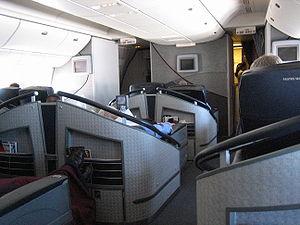
American Airlines est une compagnie aérienne américaine. Elle exploite des vols intérieurs et internationaux depuis ses nombreux hubs basés aux États-Unis. En 2018, c'est la plus grande compagnie aérienne au monde. Elle dessert, avec sa filiale régionale American Eagle plus de 350 destinations dans plus de 50 pays et territoires avec plus de 6700 vols quotidiens. Elle est contrôlée par AMR Corporation dont le siège social se trouve à Fort Worth, aux États-Unis dans l'état du Texas. En 2019, elle est au 68e rang du Fortune 500. American Airlines est membre fondateur de l'alliance Oneworld. En 2013, celle-ci a fusionné avec la compagnie US Airways afin de former la plus grande compagnie aérienne au monde.